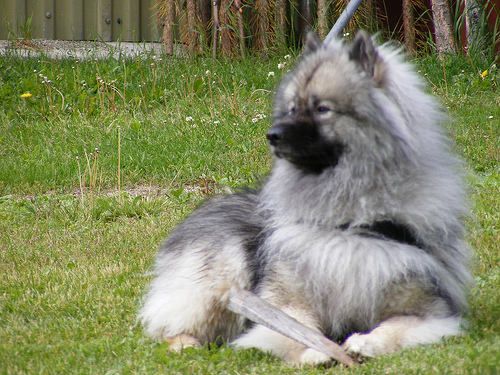
Breed: keeshond